Anderson Jacobson

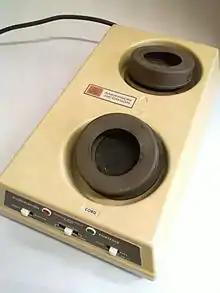
An AM211 Andersen Jacobson

Anderson Jacobson was primarily a California-based manufacturer of acoustic coupler modems, but they also manufactured printing terminals designed to replace